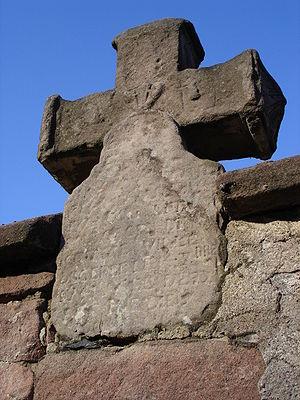
Inventaire des croix monumentales, oratoires et chapelles situées sur le territoire de la commune de Raon-l'Étape.